New York state government response to the COVID-19 pandemic

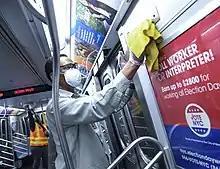
Disinfection of New York City Subway cars against coronavirus

On March 2, 2020, New York City Mayor Bill de Blasio tweeted that people should ignore the virus and "go on with your lives + get out on the town despite coronavirus." At a news conference on March 3, New York City Commissioner of Health Oxiris Barbot said "we are encouraging New Yorkers to go about their everyday lives."